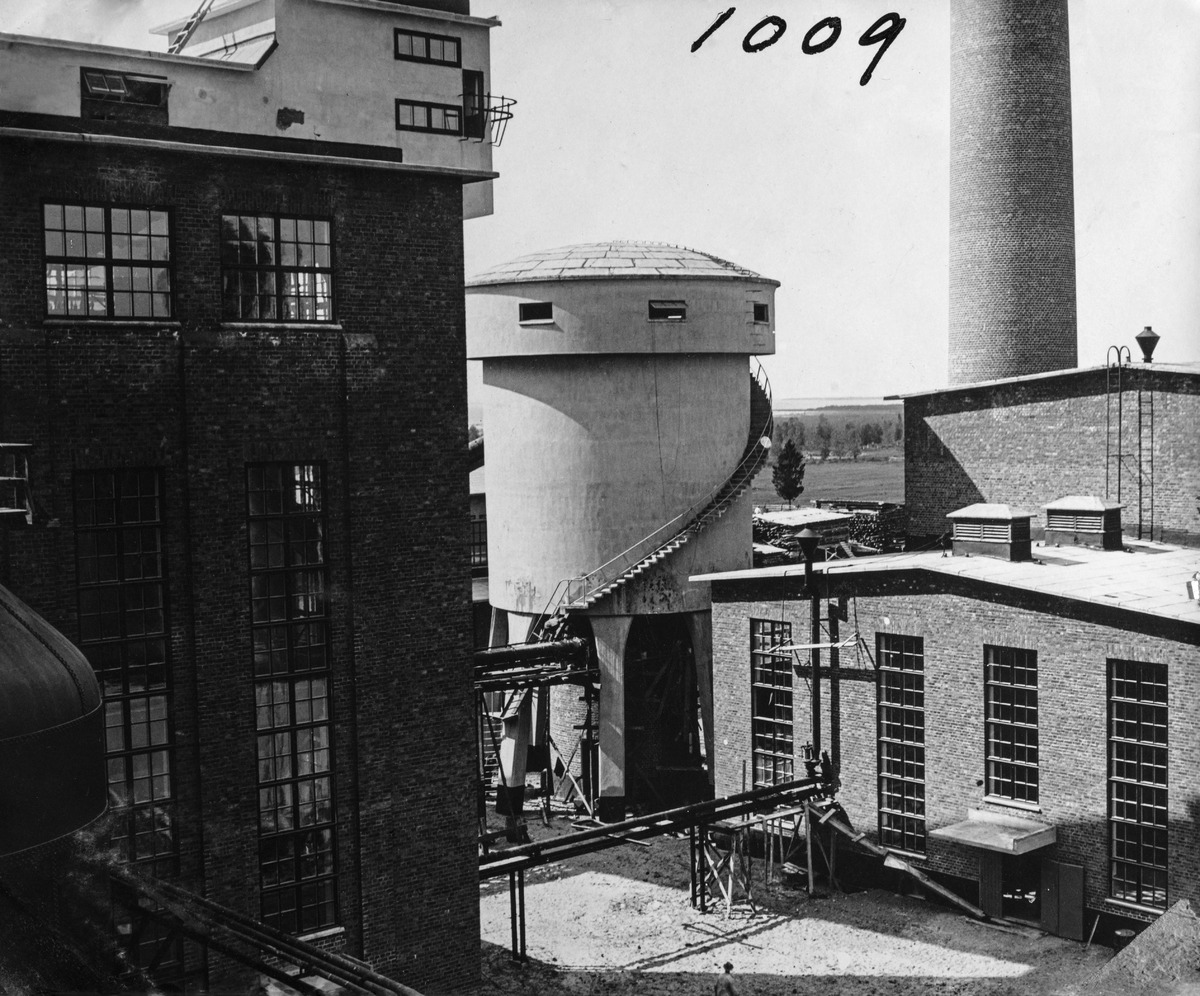
Vasta rakennettu Osakeyhtiö Toppian sulfiittiselluloosatehdas Oulussa
Newly built sulphite cellulose factory of Toppila Ltd in Oulu
sisällön kuvaus: Vasta rakennettu Osakeyhtiö Toppilan sulfiittiselluloosatehdas Oulussa 17.7.1931. content description: Newly built sulphite cellulose factory of Toppila Ltd in Oulu on July 17, 1931.
Vuosi: 1931
Paikka: Suomi, Oulu, Suomi, Pohjois-Pohjanmaa, Oulu
Aiheet: Oulu; teollisuus; paperiteollisuusteollisuus; Toppila Oy; tehtaat; sellutehtaat; teollisuusrakennukset; kokokuva; ulkokuva; selluteollisuus; massa- ja paperiteollisuus; industry; paper industry; factories; paper mills; industrial buildings; sulphite pulp